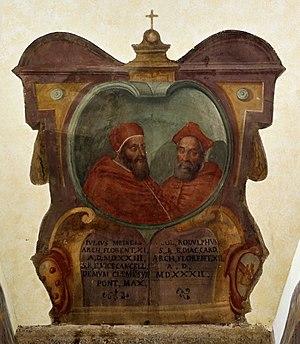
Niccolò Ridolfi, est un cardinal de l'Église catholique.